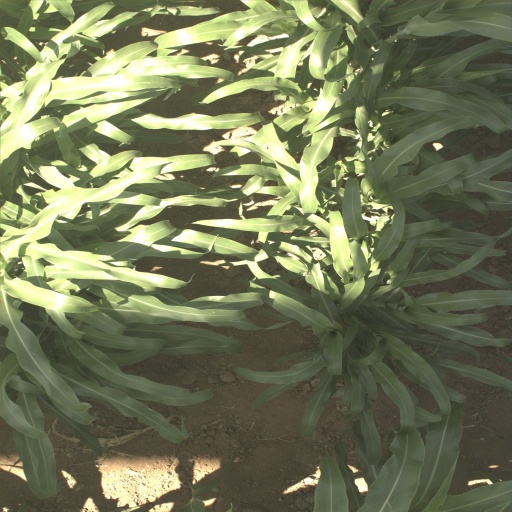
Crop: sorghum